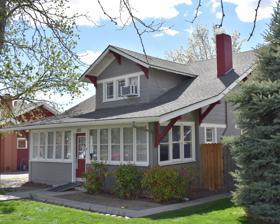
Building: Clara Hill House
Country: United States of America
Year built: 1920
Historic building n Meridian, Idaho United States historic place Clara Hill House U.S. National Register of Historic Places The Clara Hill House in 2019 Show map of Idaho Show map of the United States Location 1123 N. Main St., Meridian, Idaho Coordinates 43°36′52″N 116°23′28″W / 43.61444°N 116.39111°W / 43.61444; -116.39111 ( Clara Hill House ) Area less than one acre Built 1920 ( 1920 ) Built by Artz, Charles F. Architectural style Bungalow/craftsman NRHP reference No. 05001600 Added to NRHP February 1, 2006 The Clara Hill House in Meridian , Idaho , is a 1 + 1 ⁄ 2 -story Craftsman Bungalow constructed in 1919–20. The house features an enclosed porch facing North Main Street, with a front facing gabled dormer above and behind the porch. The lateral ridge beam extends beyond left and right dormered gables. First floor exterior walls are clad in weatherboard, and gable walls are covered in wood shingles. The house was added to the National Register of Historic Places in 2006. History Charles F. Artz, a local excavation and building contractor, began construction of the Clara Hill House, part of Meridian's Nourse Third Addition, in May, 1919. Artz sold the house in February, 1920, to Arthur and Mae Estes. Sheep rancher Arthur Estes recently had been appointed state sheep inspector. Artz sold additional property at the site to Mae Estes in June, 1920, and Estes purchased more adjacent property from its developer, Frank Nourse, in December. In 1925 Mae Estes filed for divorce, claiming that Arthur Estes had been unfaithful. She may have owned the house and property until her death in 1938. Sheep rancher Angus Hill died in 1938, and his widow, Clara Hill, purchased the house in that year. She occupied the house until her death in 1966. Since the mid 1990s, Dorian Photography has owned the Clara Hill House. See also R. H. and Jessie Bell House References